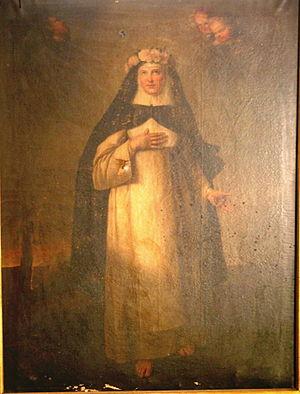
, Sainte Rose de Lima, tableau d’Alexandre Bally, Église de La Trinité-La Palud à Marseille.
Alexandre Bally est un peintre français né à Paris en 1764, mort à Marseille en 1835, élève de Jacques-Louis David.
L’église de La Trinité est située dans le 1ᵉʳ arrondissement de Marseille au nᵒ 35 de la rue de La Palud.